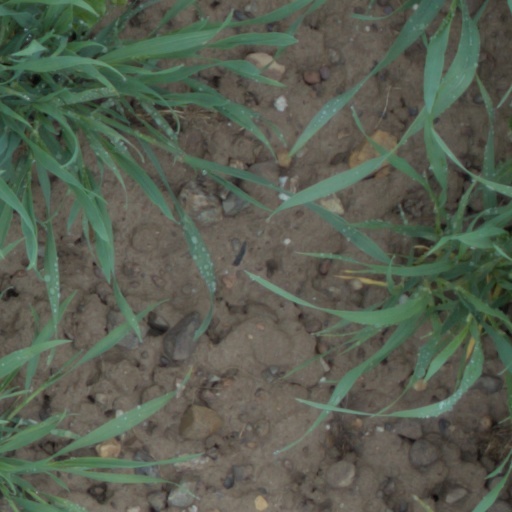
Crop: wheat